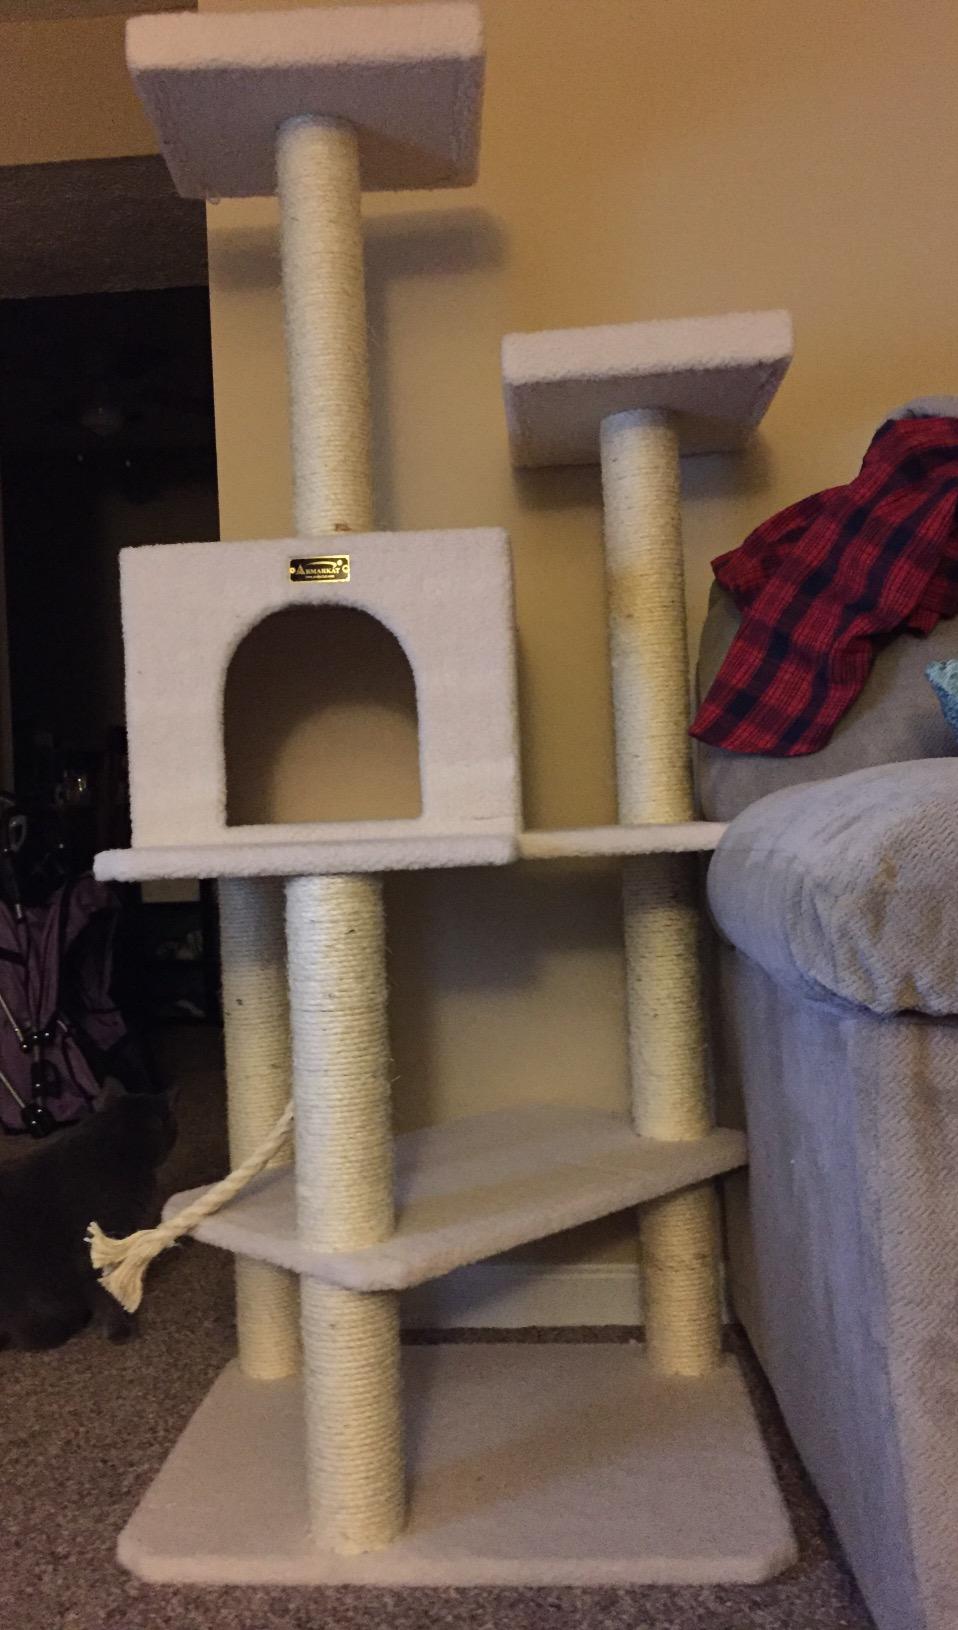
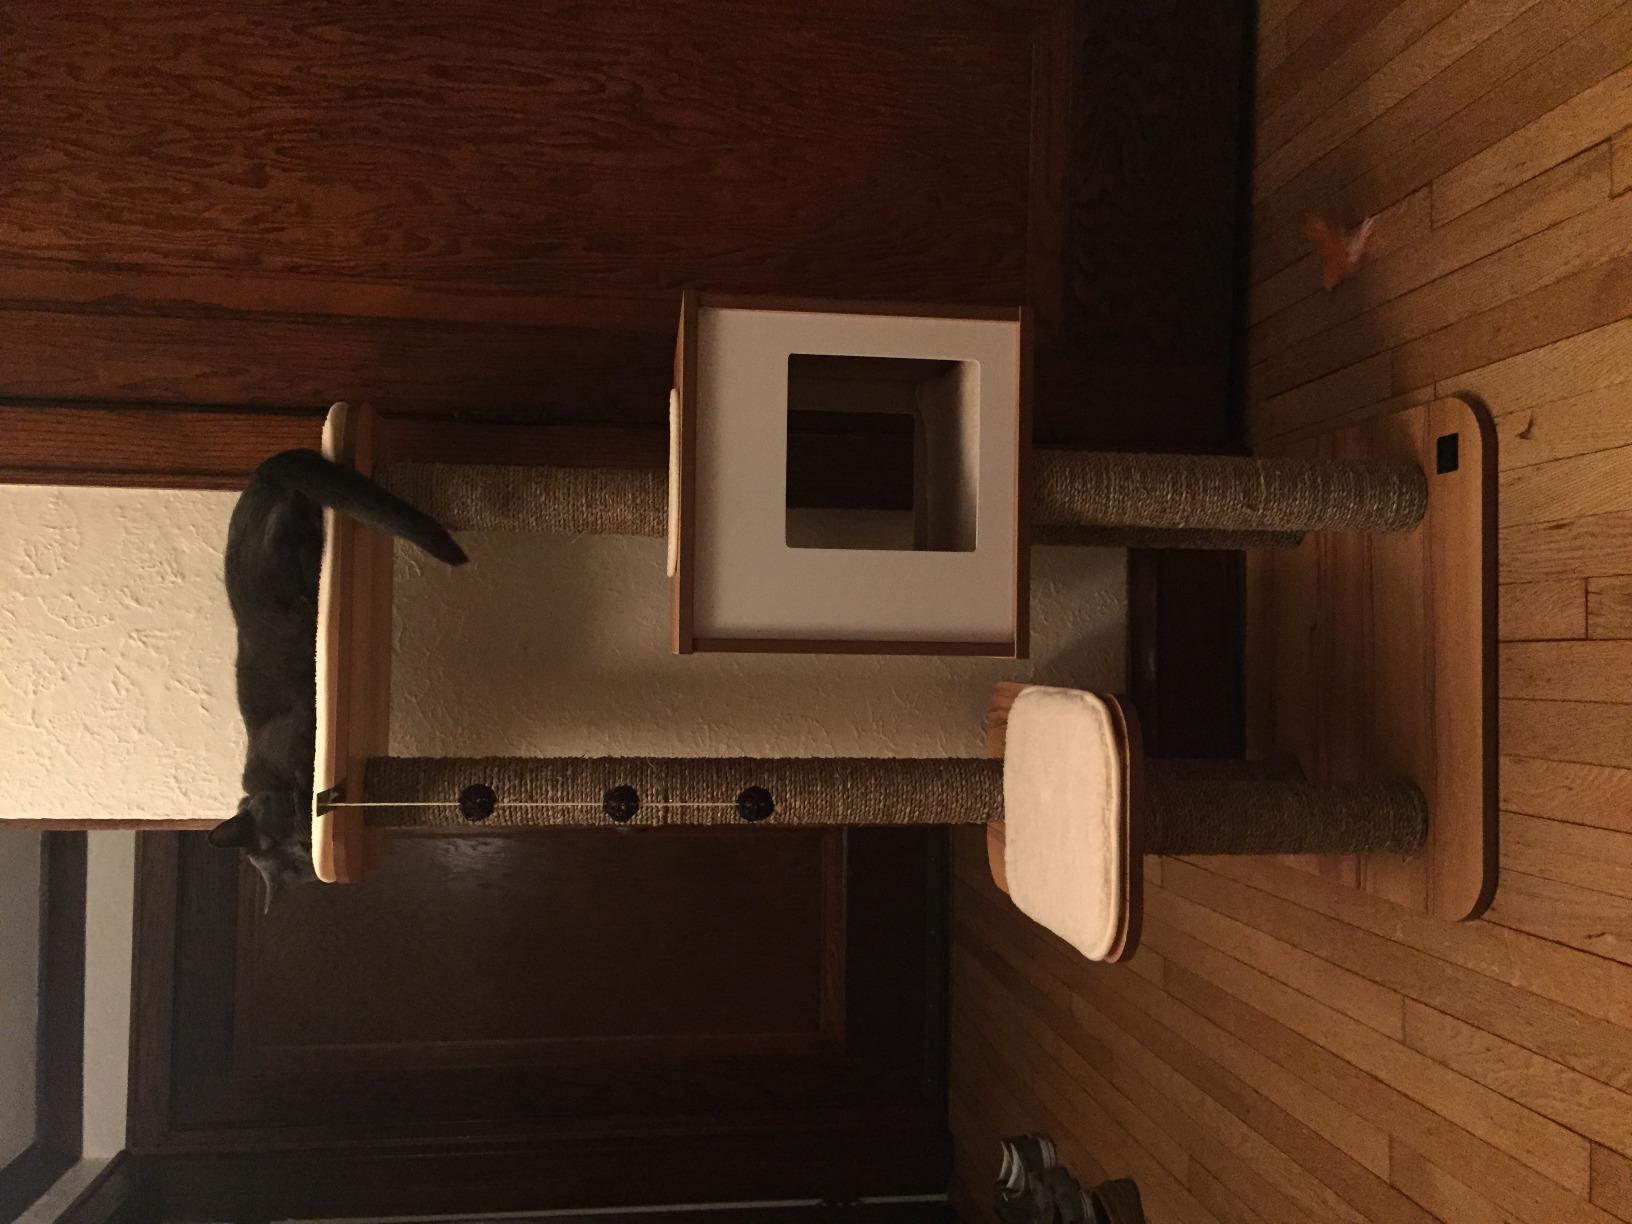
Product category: items_cat tree
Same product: no